Annie Virginia McCracken

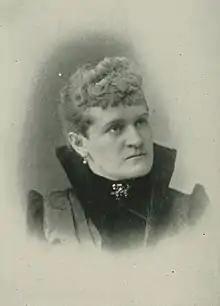
"A Woman of the Century"

Annie Virginia McCracken (McLaughlin; pen name, Alma Vivian Mylo; October 13, 1868 – 1892 or later) was a pseudonymous American author who wrote short stories for literary magazines. She also founded a magazine, serving as its editor and proprietor.